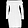
Label: Dress